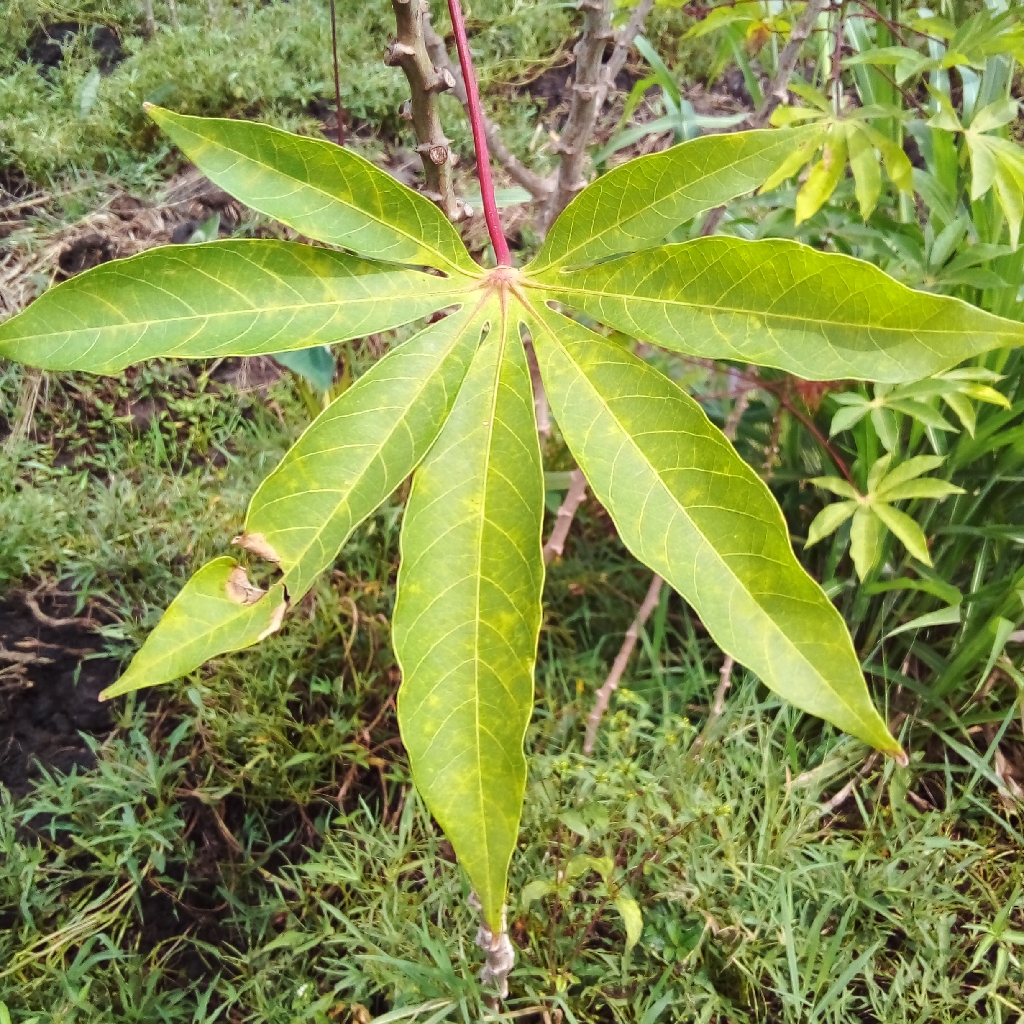
Label: cassava brown streak disease (cbsd)